Isle of Man Railway locomotives

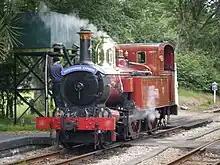
No. 4 "Loch" beside the water tower at Castletown in 2012

Locomotive No.4 was delivered in 1874 for the opening of the Port Erin line. It was named after the island's lieutenant governor, Henry Brougham Loch. As originally built "Loch" was a small-boiler locomotive, although it had larger water tanks and bunkers than the original three locomotives. It was rebuilt with a larger boiler in 1909, which gave it the same tractive effort as Nos. 10 and 11.